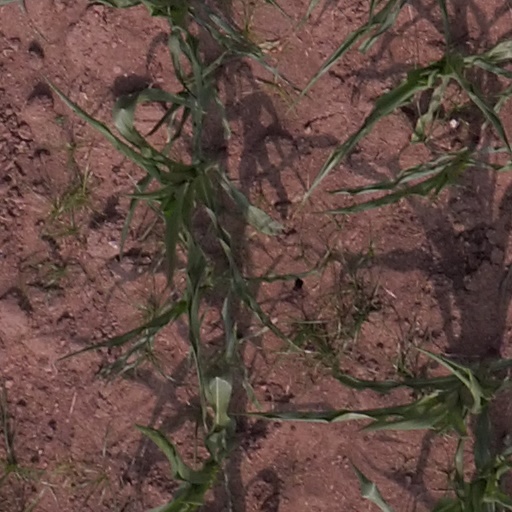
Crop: maize; corn